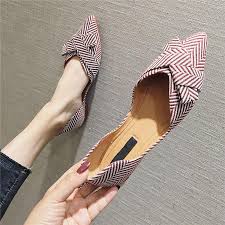
Label: Ballet Flat